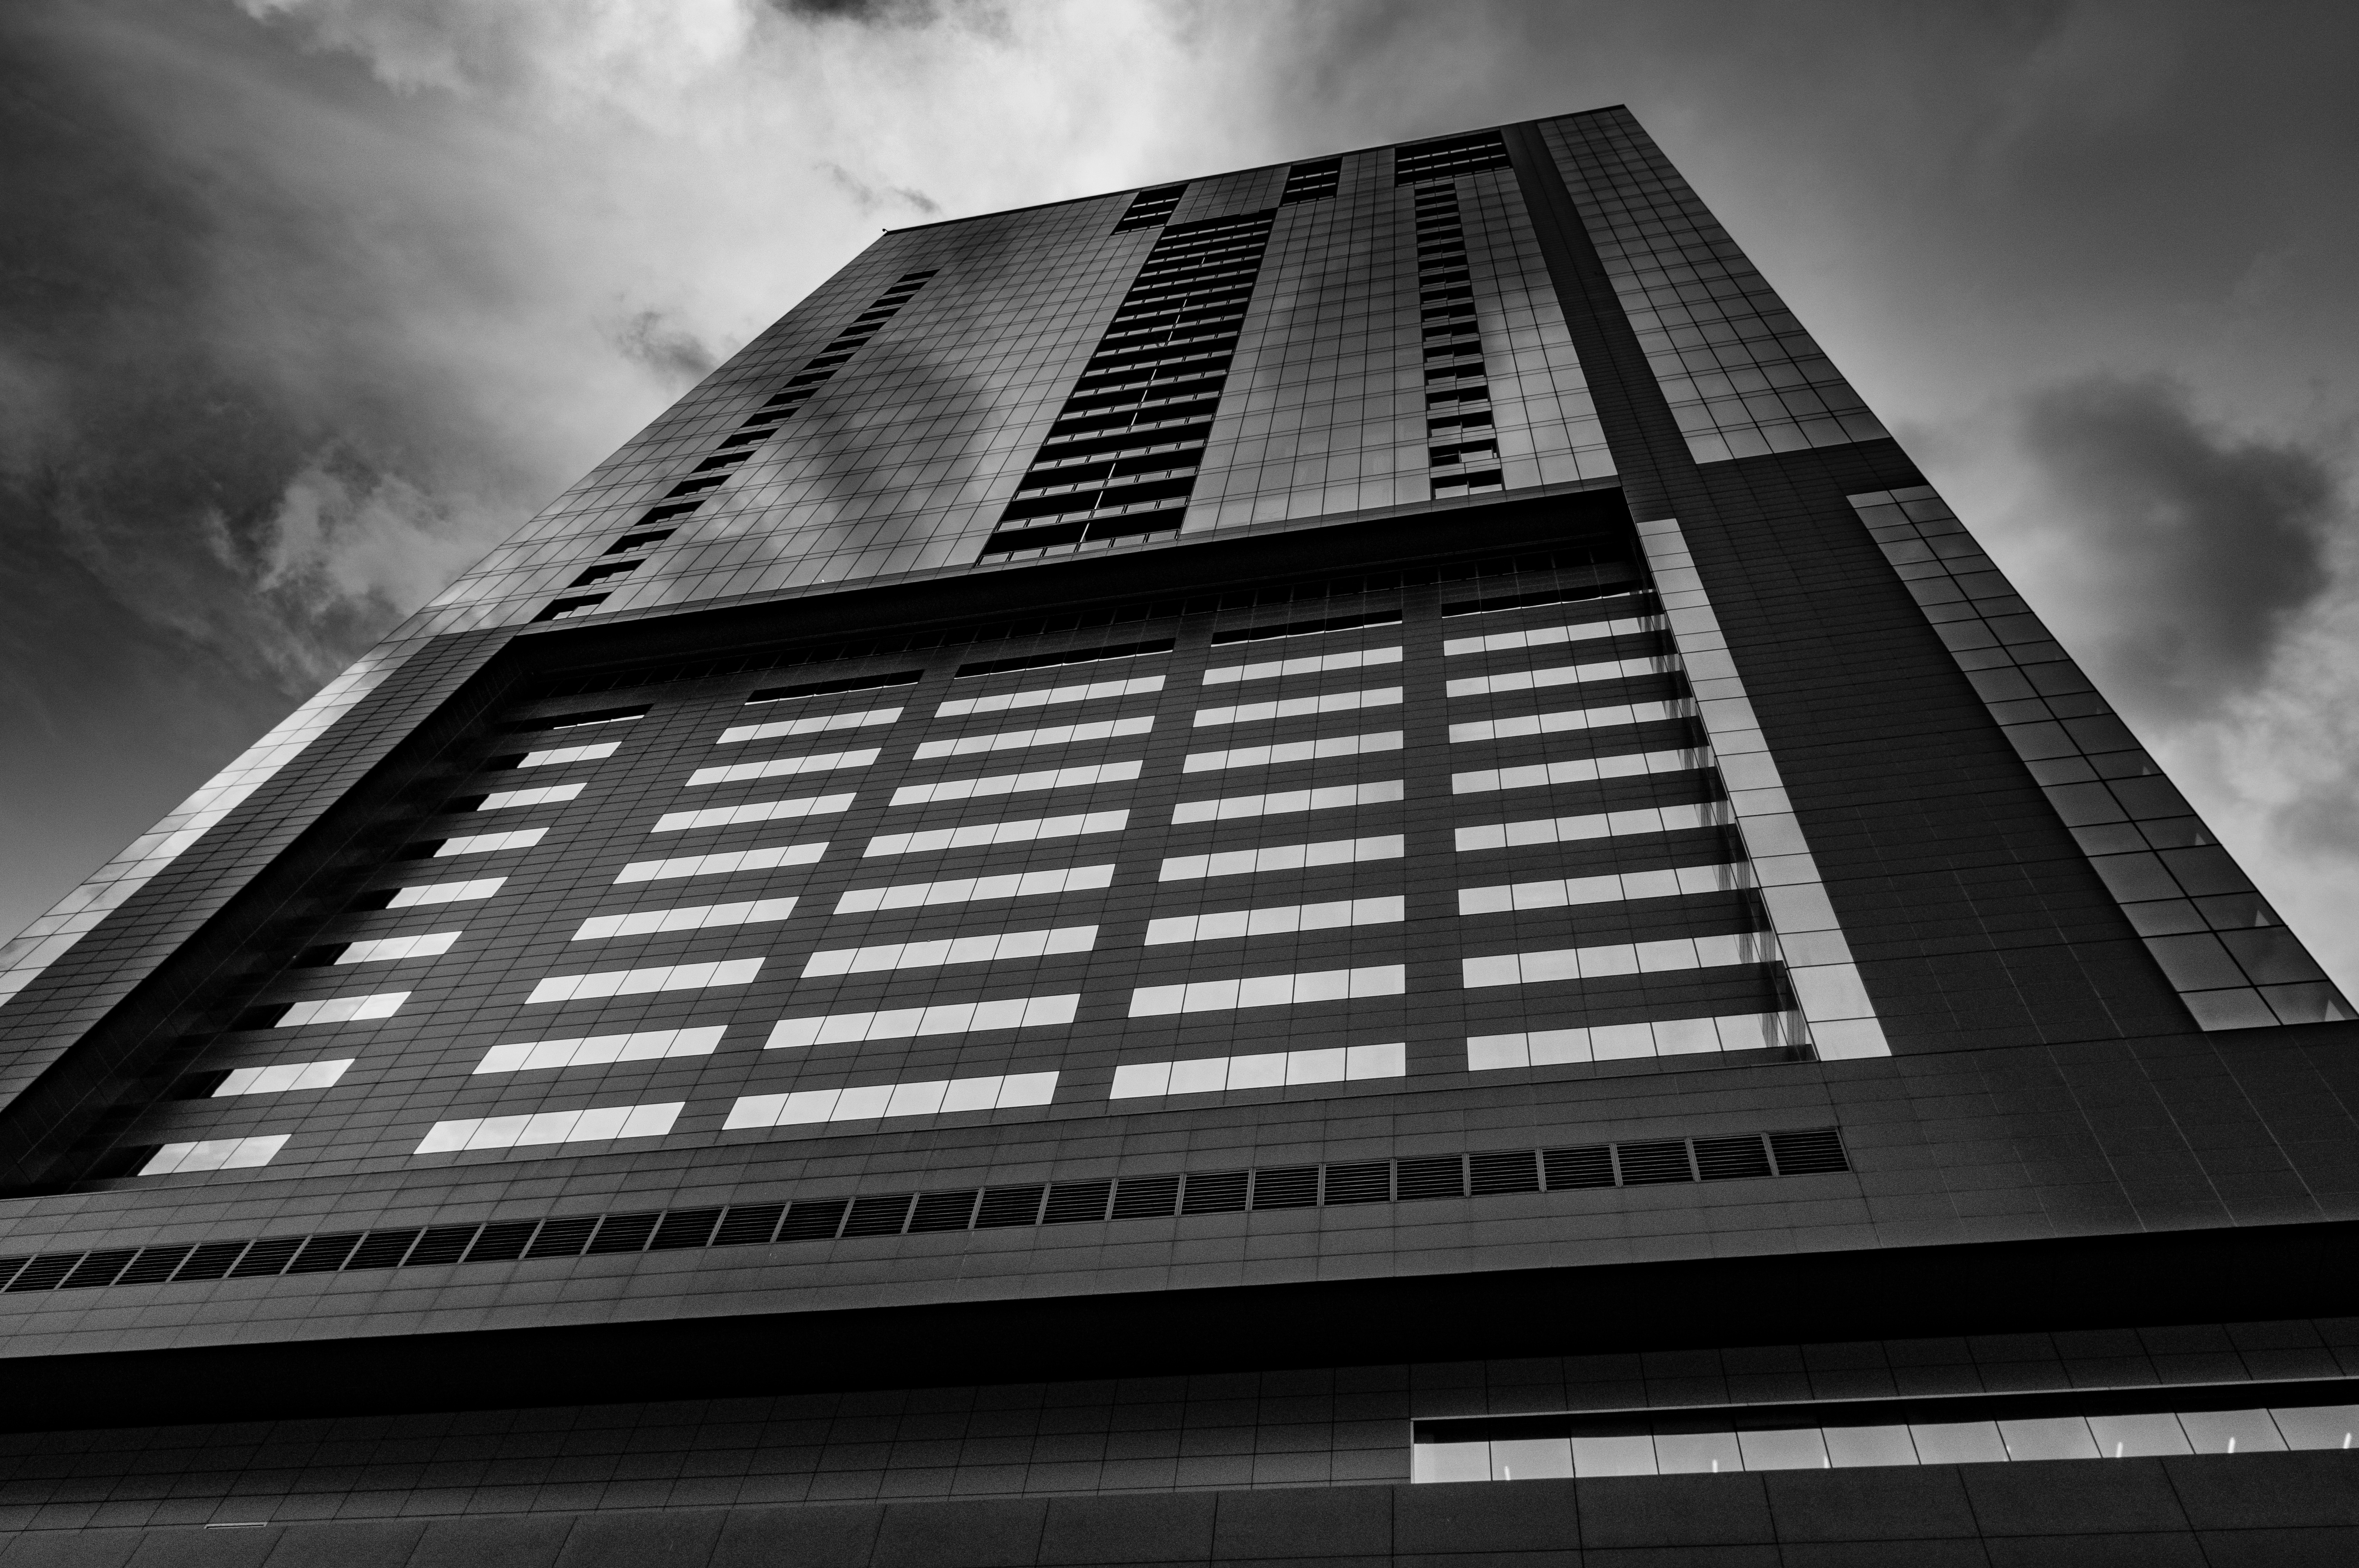
light, black and white, architecture, white, window, building, skyscraper, line, facade, black, monochrome, tower block, skyscraper and black, symmetry, shape, monochrome photography, brutalist architecture